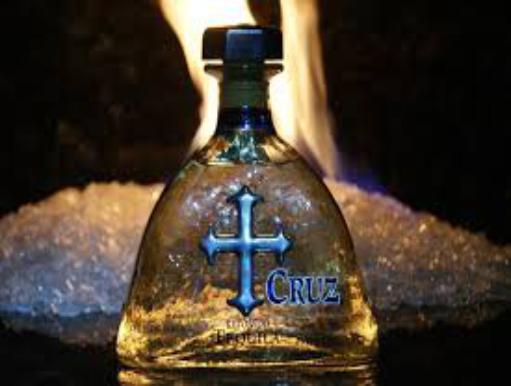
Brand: Cruz Tequila
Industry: Food